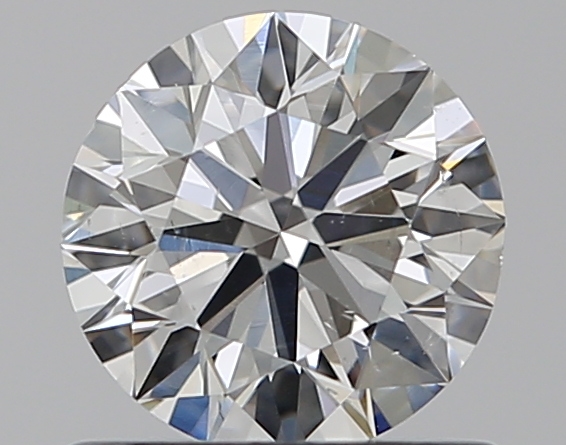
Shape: round
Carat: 0.65
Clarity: VS2
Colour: G
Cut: EX
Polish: EX
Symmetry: EX
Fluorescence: N
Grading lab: GIA
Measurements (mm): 5.52 x 5.53 x 3.45